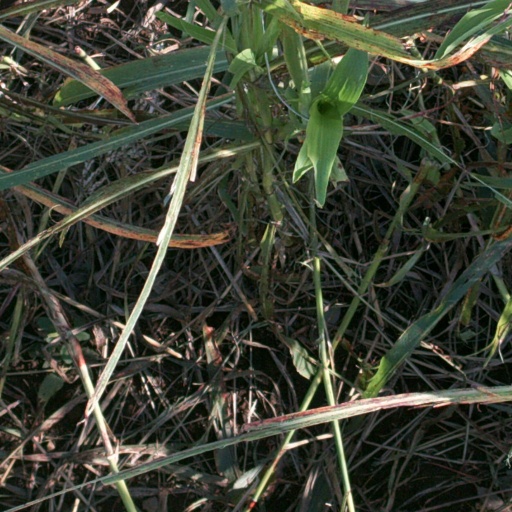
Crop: sorghum